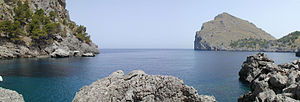
Mallorca / Kultur / Seværdigheder
Sa Calobra-bugten
Mallorca er en ø i gruppen Balearerne, som er en del af Spanien. Øen ligger i det vestlige Middelhav, ca. 170 km fra Barcelona på fastlandet.